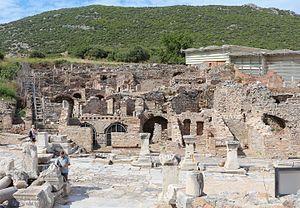
Maisons en terrasse à Éphèse, Turquie
Éphèse est l'une des plus anciennes et plus importantes cités grecques d'Asie Mineure, la première de l'Ionie. Bien que ses vestiges soient situés près de sept kilomètres à l'intérieur des terres, près des villes de Selçuk et Kuşadası dans l'Ouest de l'actuelle Turquie, Éphèse était dans l'Antiquité, et encore à l'époque byzantine, l'un des ports les plus actifs de la mer Égée; il est situé près de l'embouchure du grand fleuve anatolien Caystre. L’Artémision, le grand sanctuaire dédié à Artémis, la déesse tutélaire de la cité, qui comptait parmi les Sept merveilles du monde et auquel Éphèse devait une grande part de sa renommée, était ainsi à l'origine situé sur le rivage. C'est l'œuvre combinée des sédiments charriés par le Caystre, des changements climatiques, et peut-être d'accidents sismiques, qui explique le déplacement progressif de la côte vers l'Ouest, et l'ensablement subséquent des ports de la ville, prélude de leur abandon.